History of cycling in New Zealand

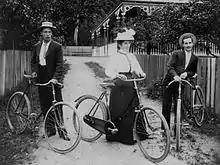
Cyclists in Thames, New Zealand, around 1895

By the late 1880s, the safety bicycle was being produced: with a lower frame and pneumatic tyres, it was a popular model for women to ride, and consequently brought about a new form of freedom for them. Kate Sheppard was involved with the first cycle club in Christchurch in 1892: the Atalanta Cycle Club. The bicycle has therefore been credited as significant in bringing women's enfranchisement to New Zealand.